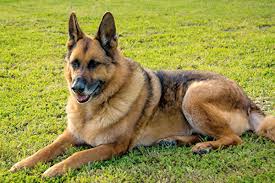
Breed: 211-n000018-German_shepherd